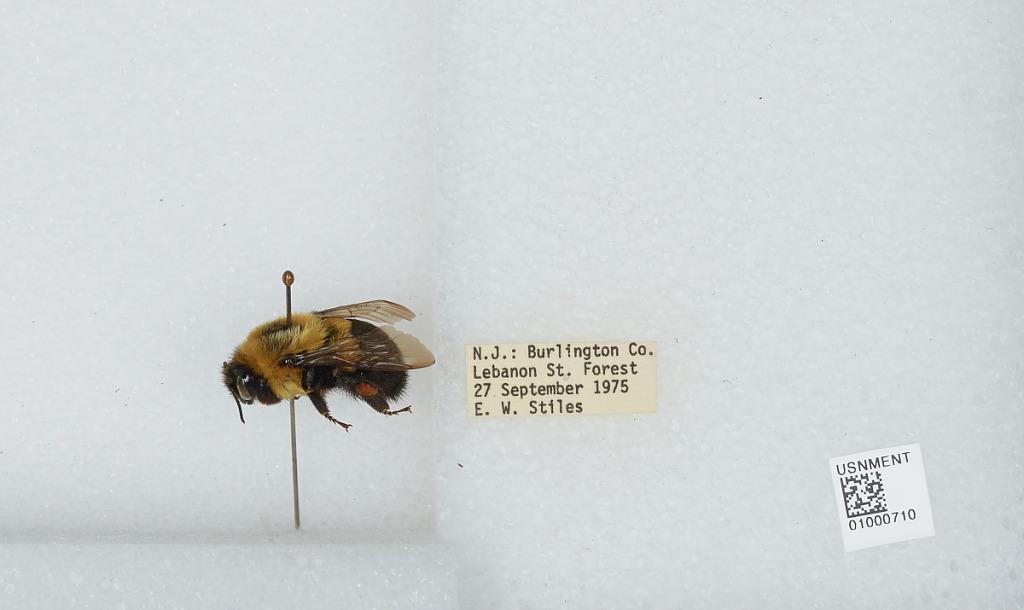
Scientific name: Bombus (Pyrobombus) impatiens Cresson
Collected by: E. Stiles
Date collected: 1975-9-27
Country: United States
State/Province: New Jersey
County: Burlington
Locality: Lebanon State Forest
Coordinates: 39.895, -74.575